NXT TakeOver: Tampa Bay

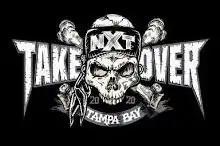

NXT TakeOver: Tampa Bay was a scheduled professional wrestling livestreaming event that was to be produced by WWE. It would have been the 29th NXT TakeOver event held exclusively for wrestlers from the promotion's NXT brand division— in June in turn became the 29th. The event was originally scheduled to take place on April 4, 2020, from the Amalie Arena in Tampa, Florida, but had been postponed due to the COVID-19 pandemic. The event was ultimately canceled, but matches scheduled and planned for the event were rescheduled to take place across multiple episodes of "NXT", starting April 1. Tampa in turn would then get a major NXT event in 2025 at nearby Yuengling Center.